Adana kebabı

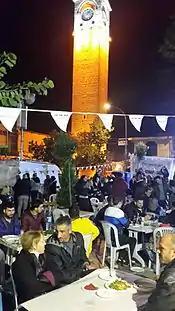
Adana Kebap and Şalgam Festival

Adana kebab, has been celebrated as a festival in Adana since 2010. Adana Kebab and Şalgam Festival, emerged from a hundred-year tradition of enjoying kebab, with liver, şalgam and rakı. The event turned into a nationwide popular street festival, street musicians playing drums and zurna, entertain visitors all night long at the second Saturday night of every December.